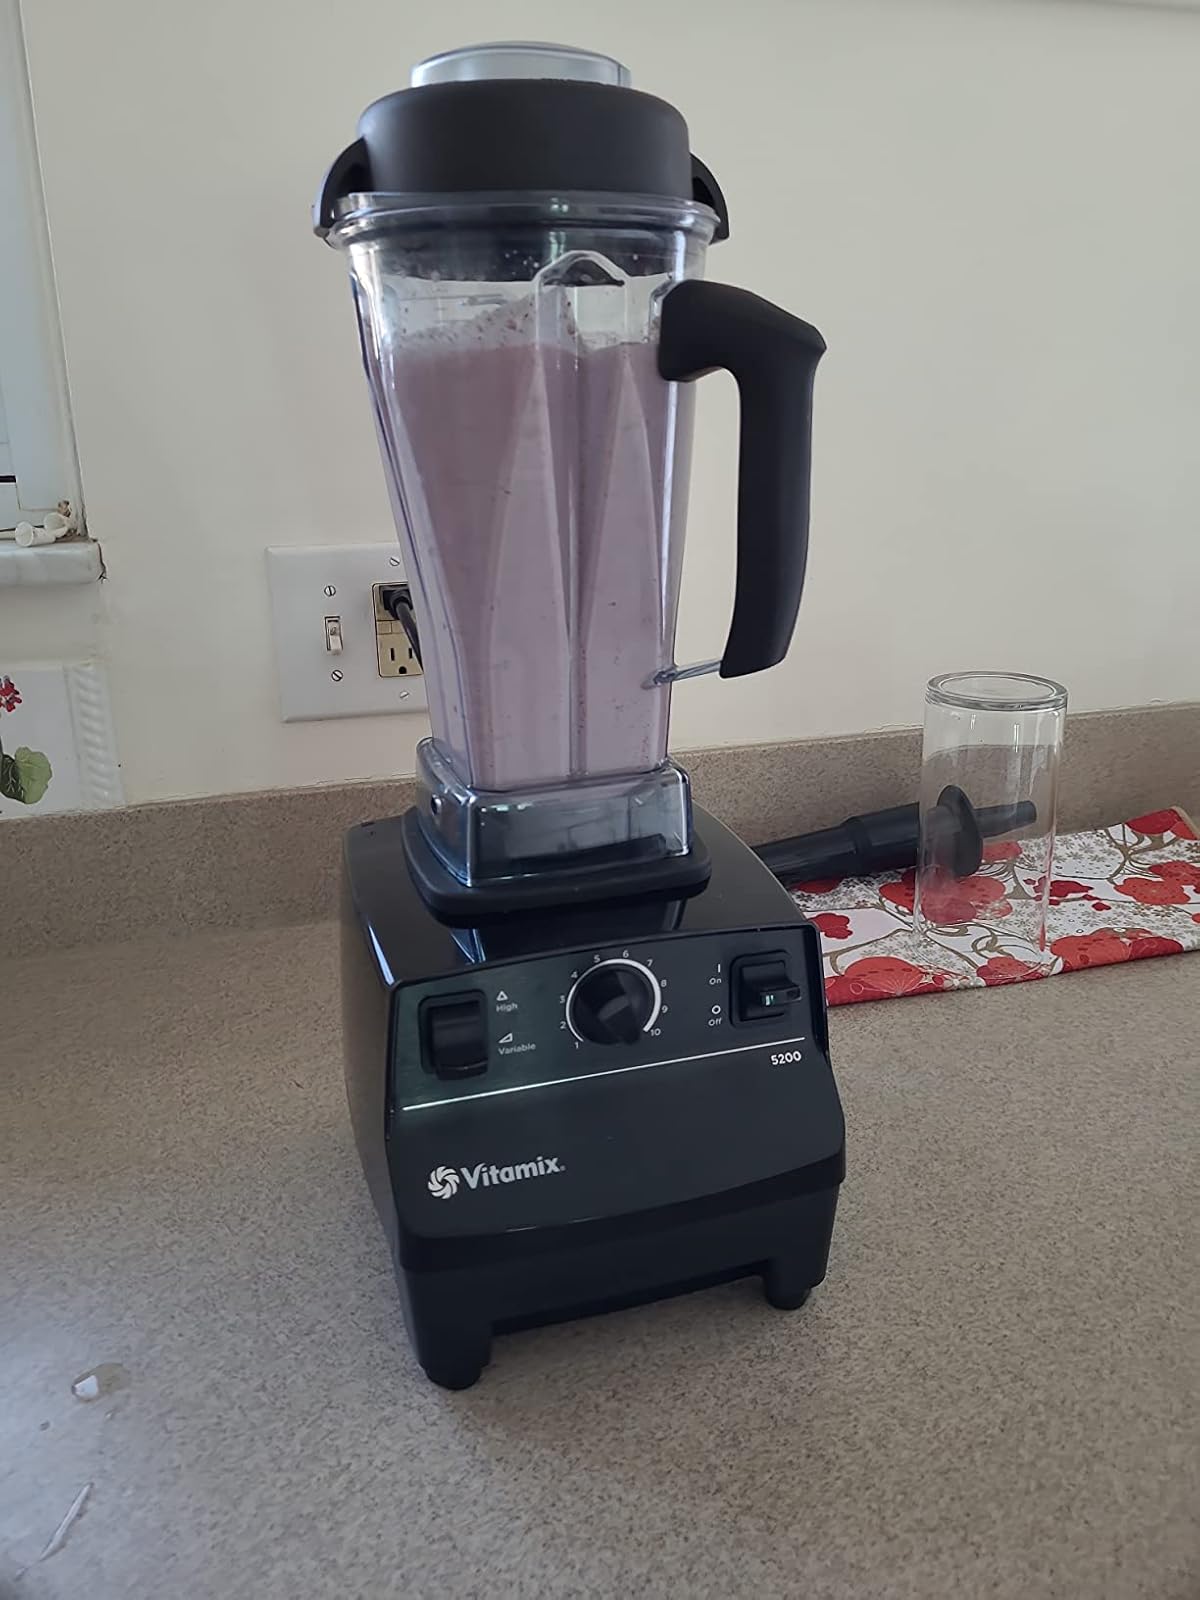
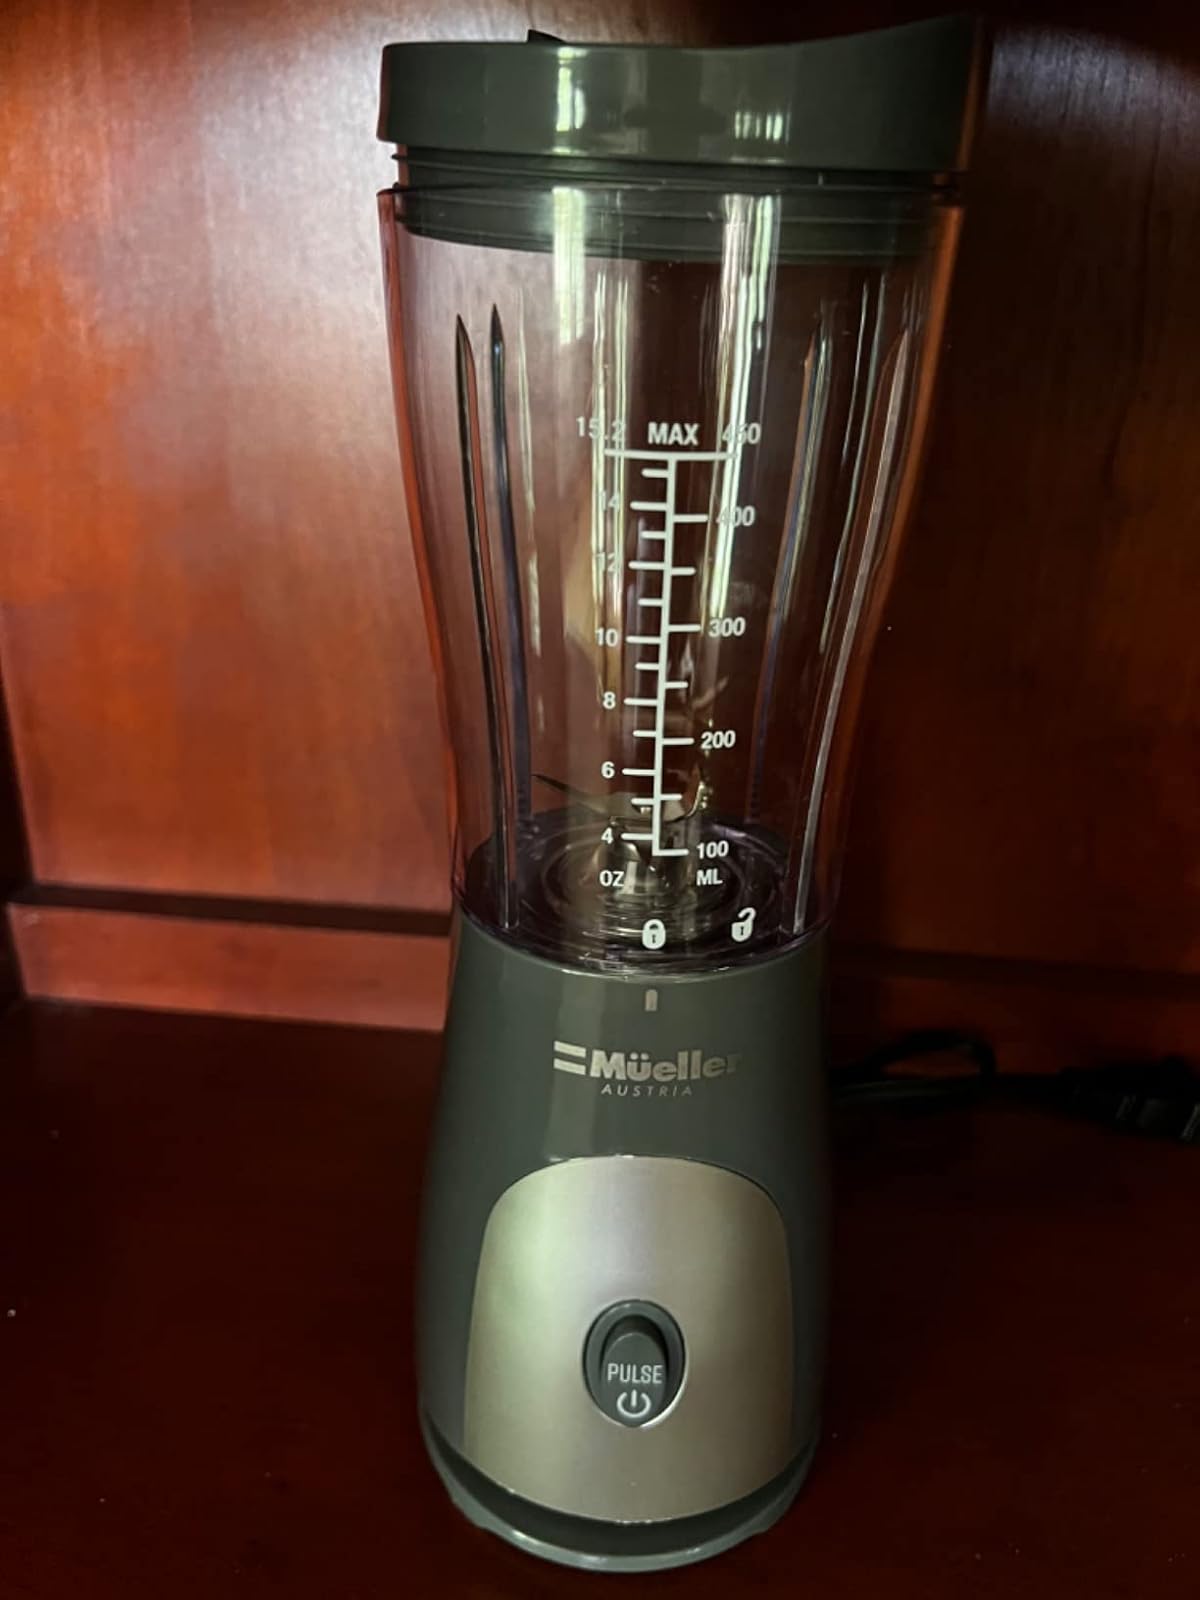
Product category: items_blender
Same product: no